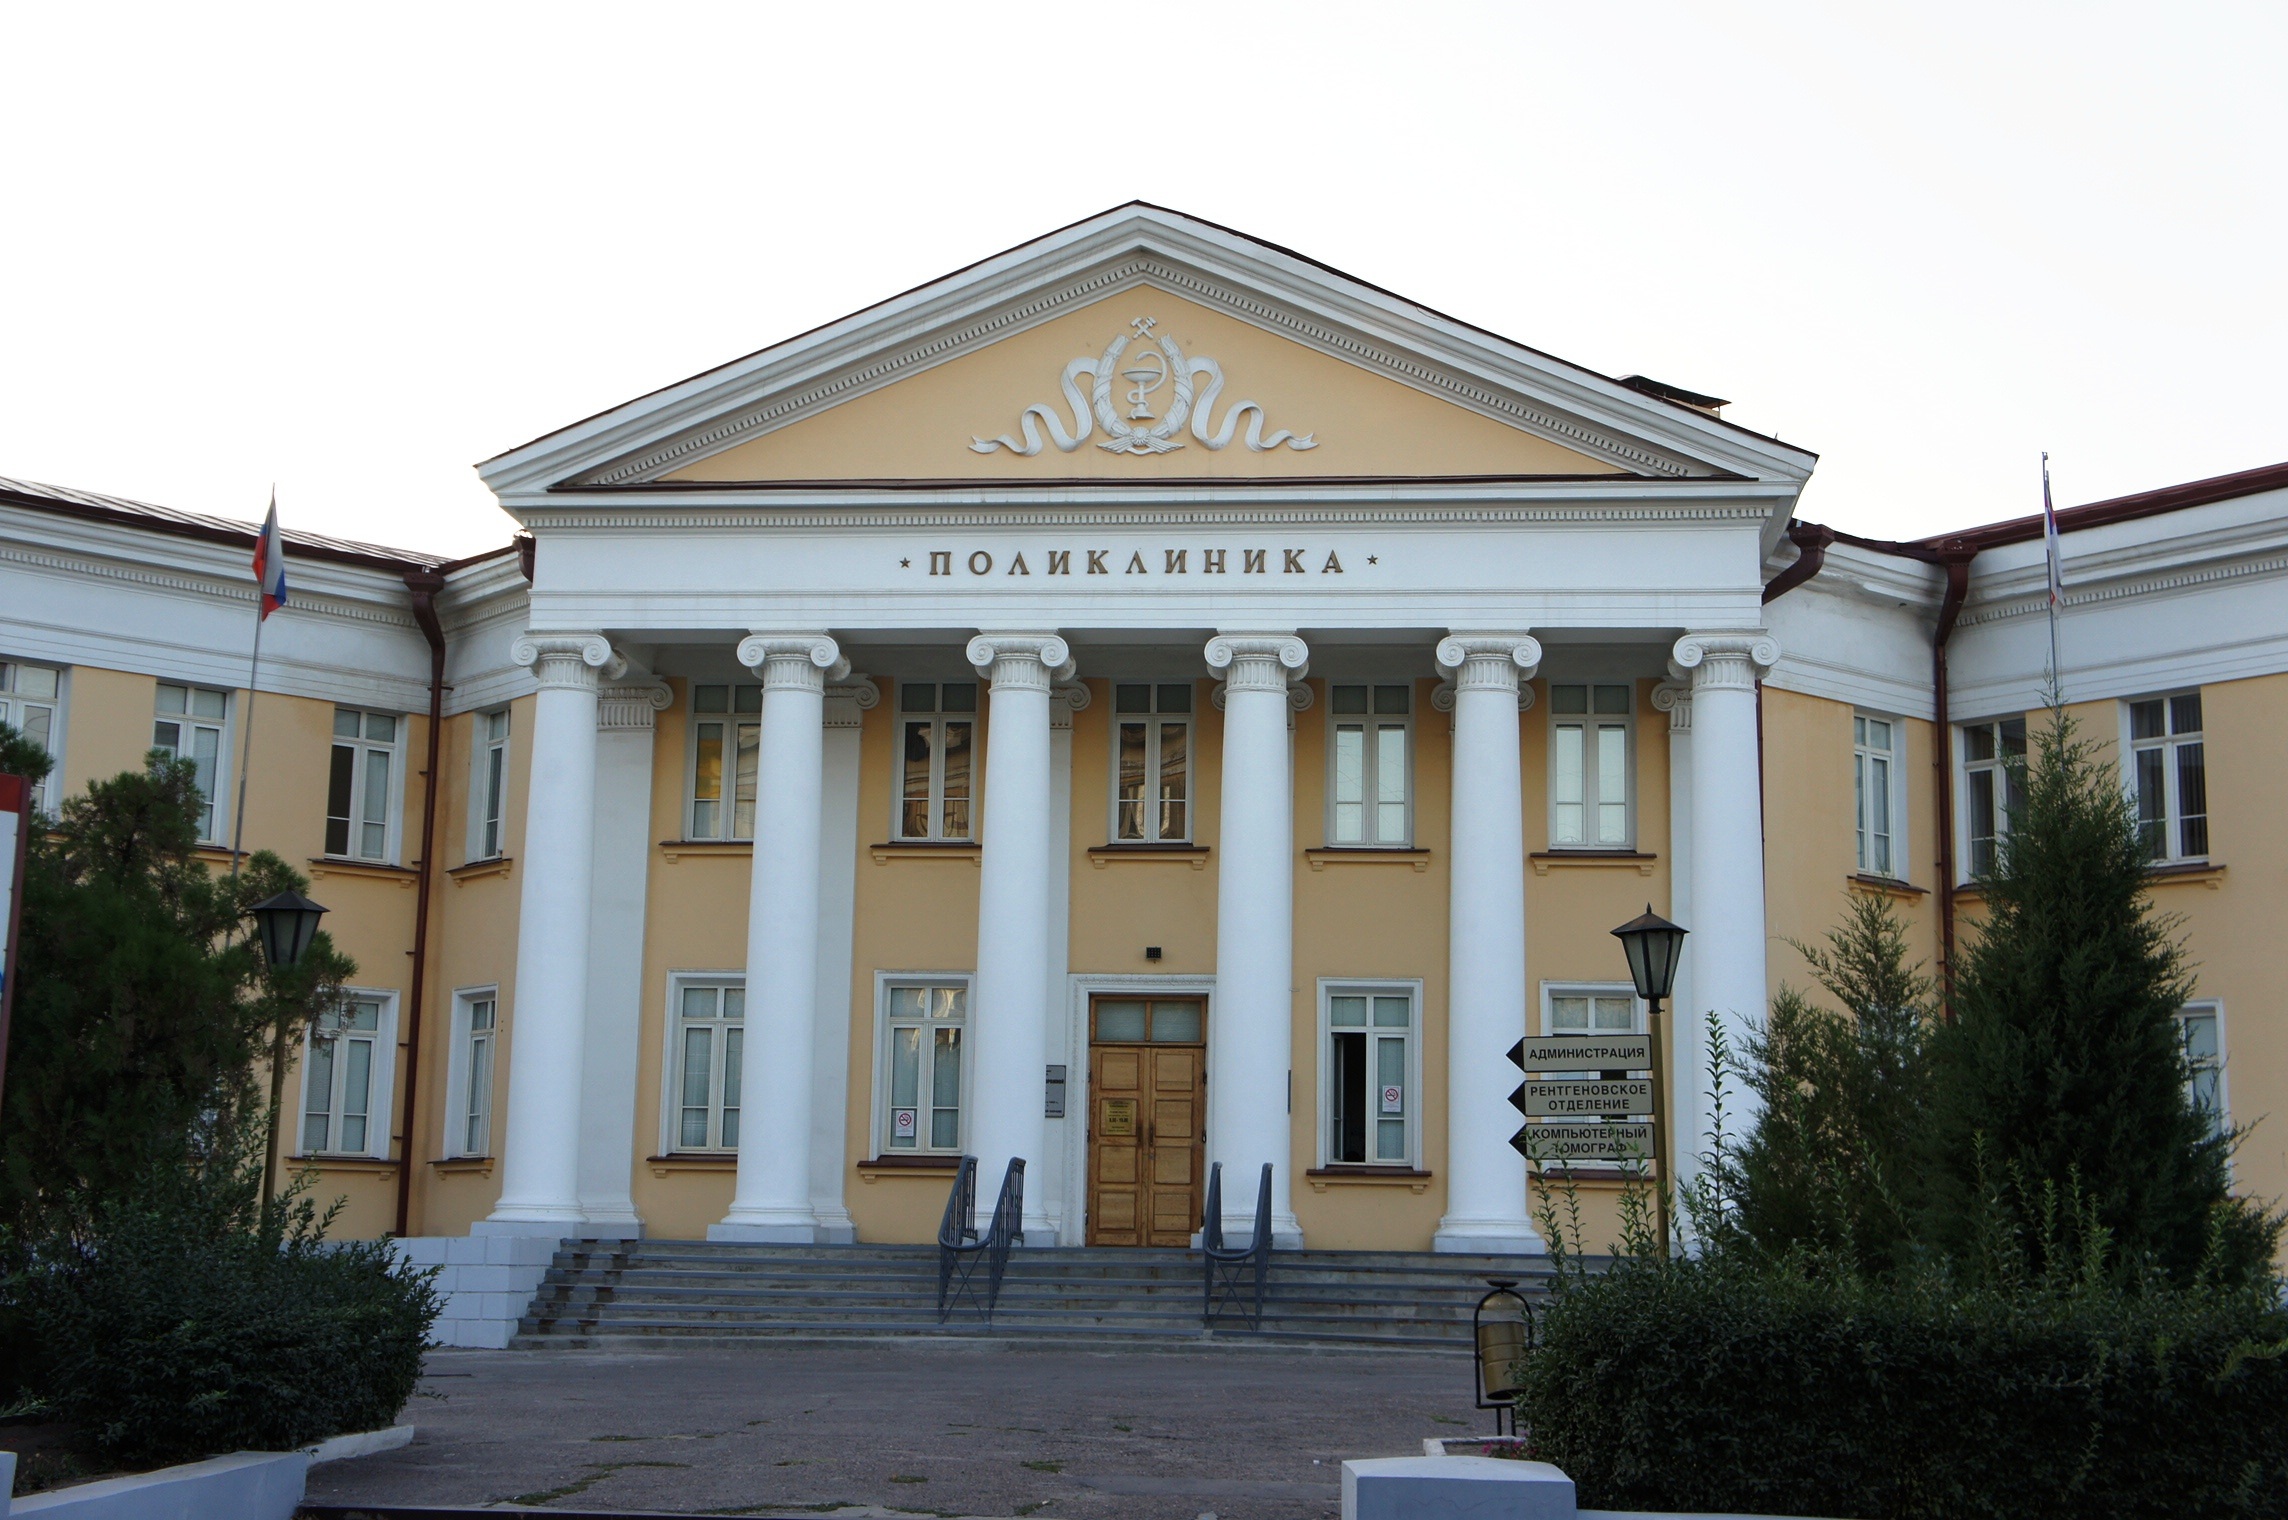
building, home, facade, property, hospital, school, court, clinic, tourist attraction, estate, russia, courthouse, real estate, classical architecture